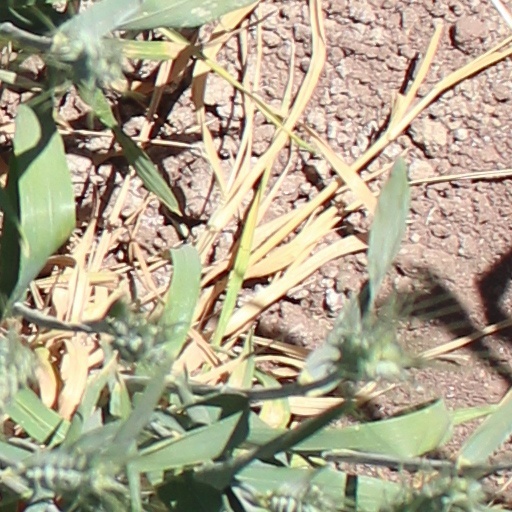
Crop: wheat